Vagabond Motel

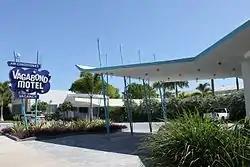
Vagabond Hotel after reopening in 2014

The Vagabond Motel is a historic motel located at 7301 Biscayne Boulevard in Miami, Florida that exhibits Miami Modern architecture. The building was listed on the National Register of Historic Places in late 2014 after being nominated by the state.